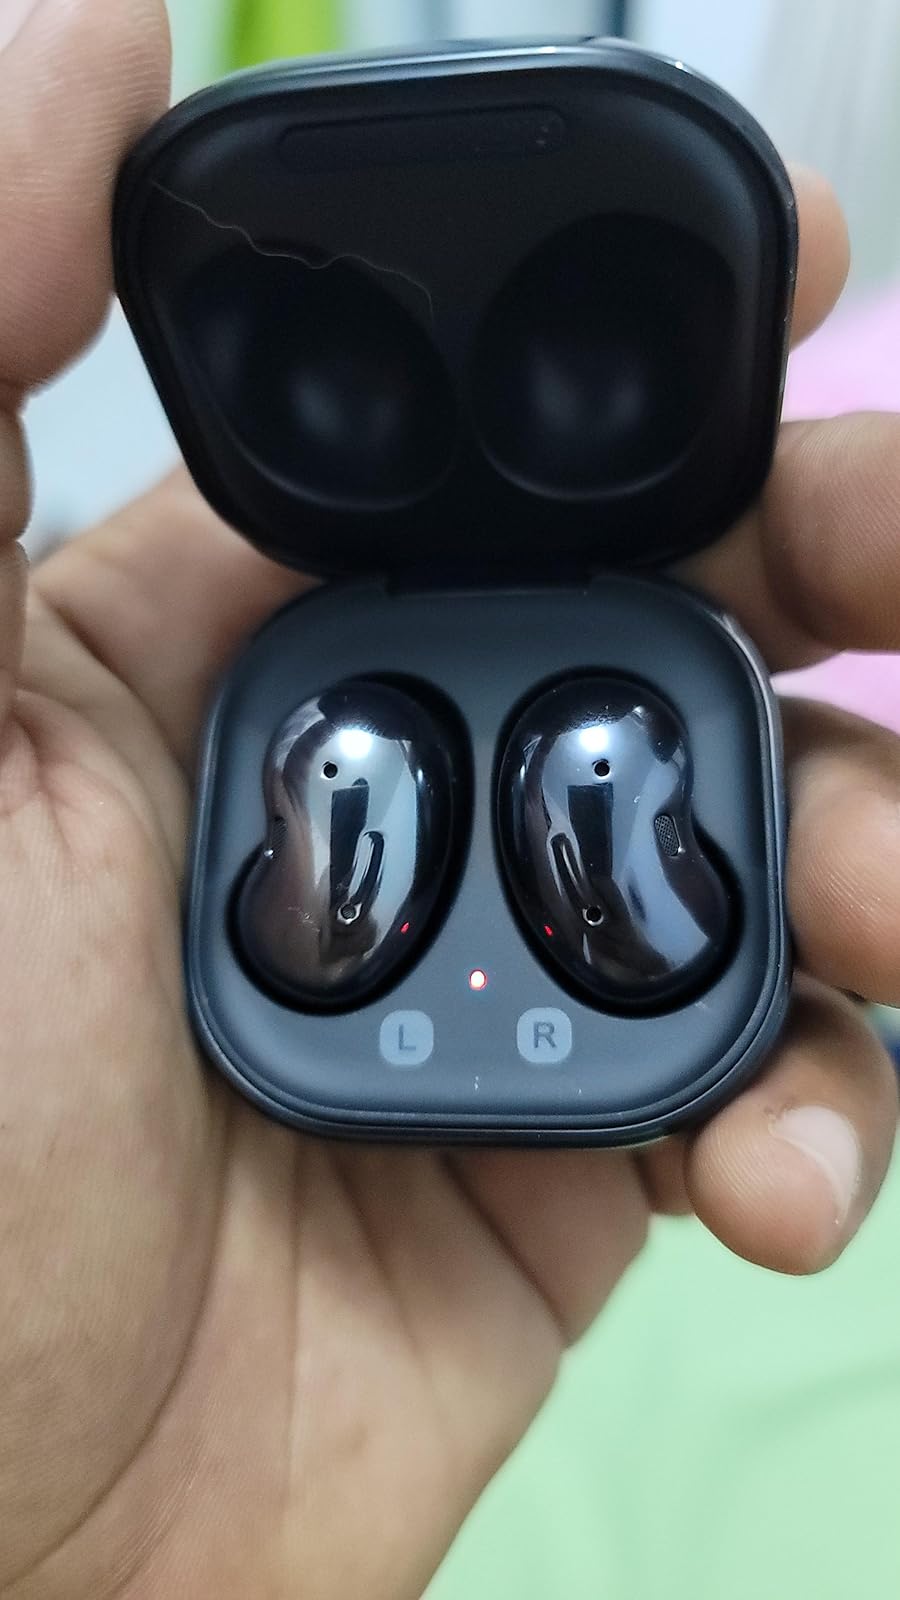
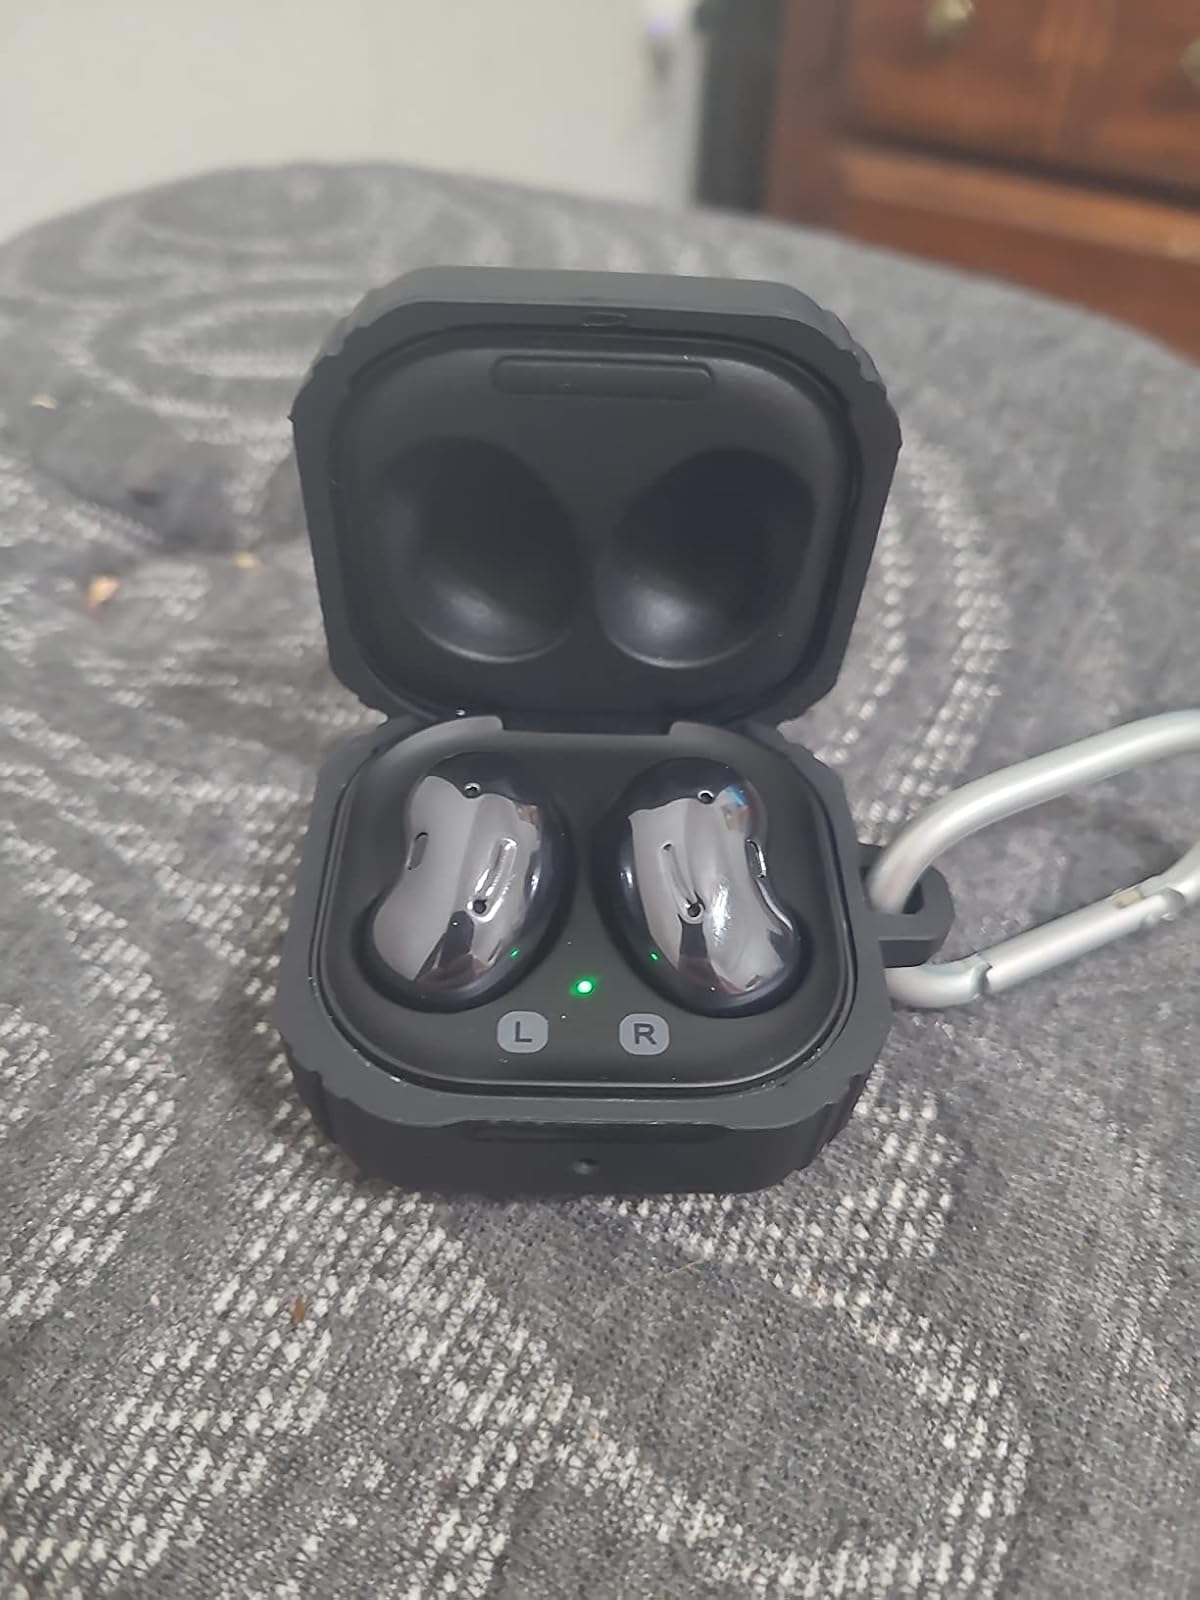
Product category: earbuds
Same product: yes